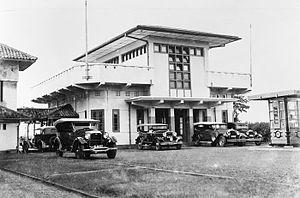
L'aéroport Halim Perdanakusuma, situé à 5 km au sud-est de Jakarta, est l'ancien aéroport international de Jakarta, la capitale de l'Indonésie. Avec 5,6 millions de passagers en 2016, il est devenu le 9ᵉ aéroport indonésien.